Clitheroe Castle

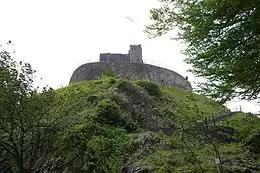
The keep and part of the surviving curtain wall

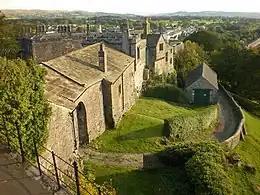
The stables and courthouse, later additions viewed from the wall

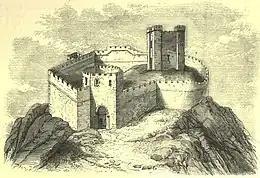
Created for "An history of the original Parish of Whalley, and honour of Clitheroe", 4th edition, from a sketch made c.1650

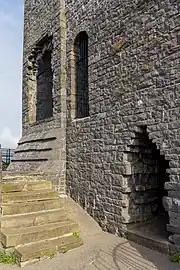
There are three openings on the keep's south-west face. The middle opening, probably a doorway, is original while the others are later insertions.

A 14th-century document called "Historia Laceiorum" attributed construction of the castle to Robert de Lacy (died 1193), the grandson of the first Robert de Lacy. Although it is generally accepted that he built the keep, it is thought that some form of fortification already existed.